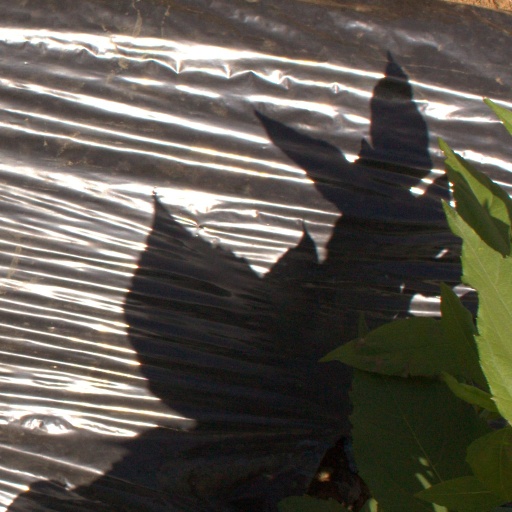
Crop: Jerusalem artichoke